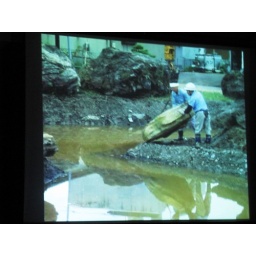
This is the screen shot of a pond that is being made in Takashi Amano's house